Helms Bakery

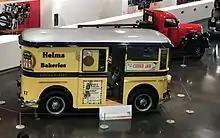
Helms delivery truck, c. 1950, located at the LeMay Car museum in Tacoma, Washington

Paul Helms died on January 5, 1957, at age 67, but the business continued to operate, run by family members. Its delivery network gradually grew to include Fresno to the north; San Bernardino to the east, and south to Orange County and San Diego. The San Bernardino facility was located on the northeast corner of Mt. Vernon Avenue and Birch Street.